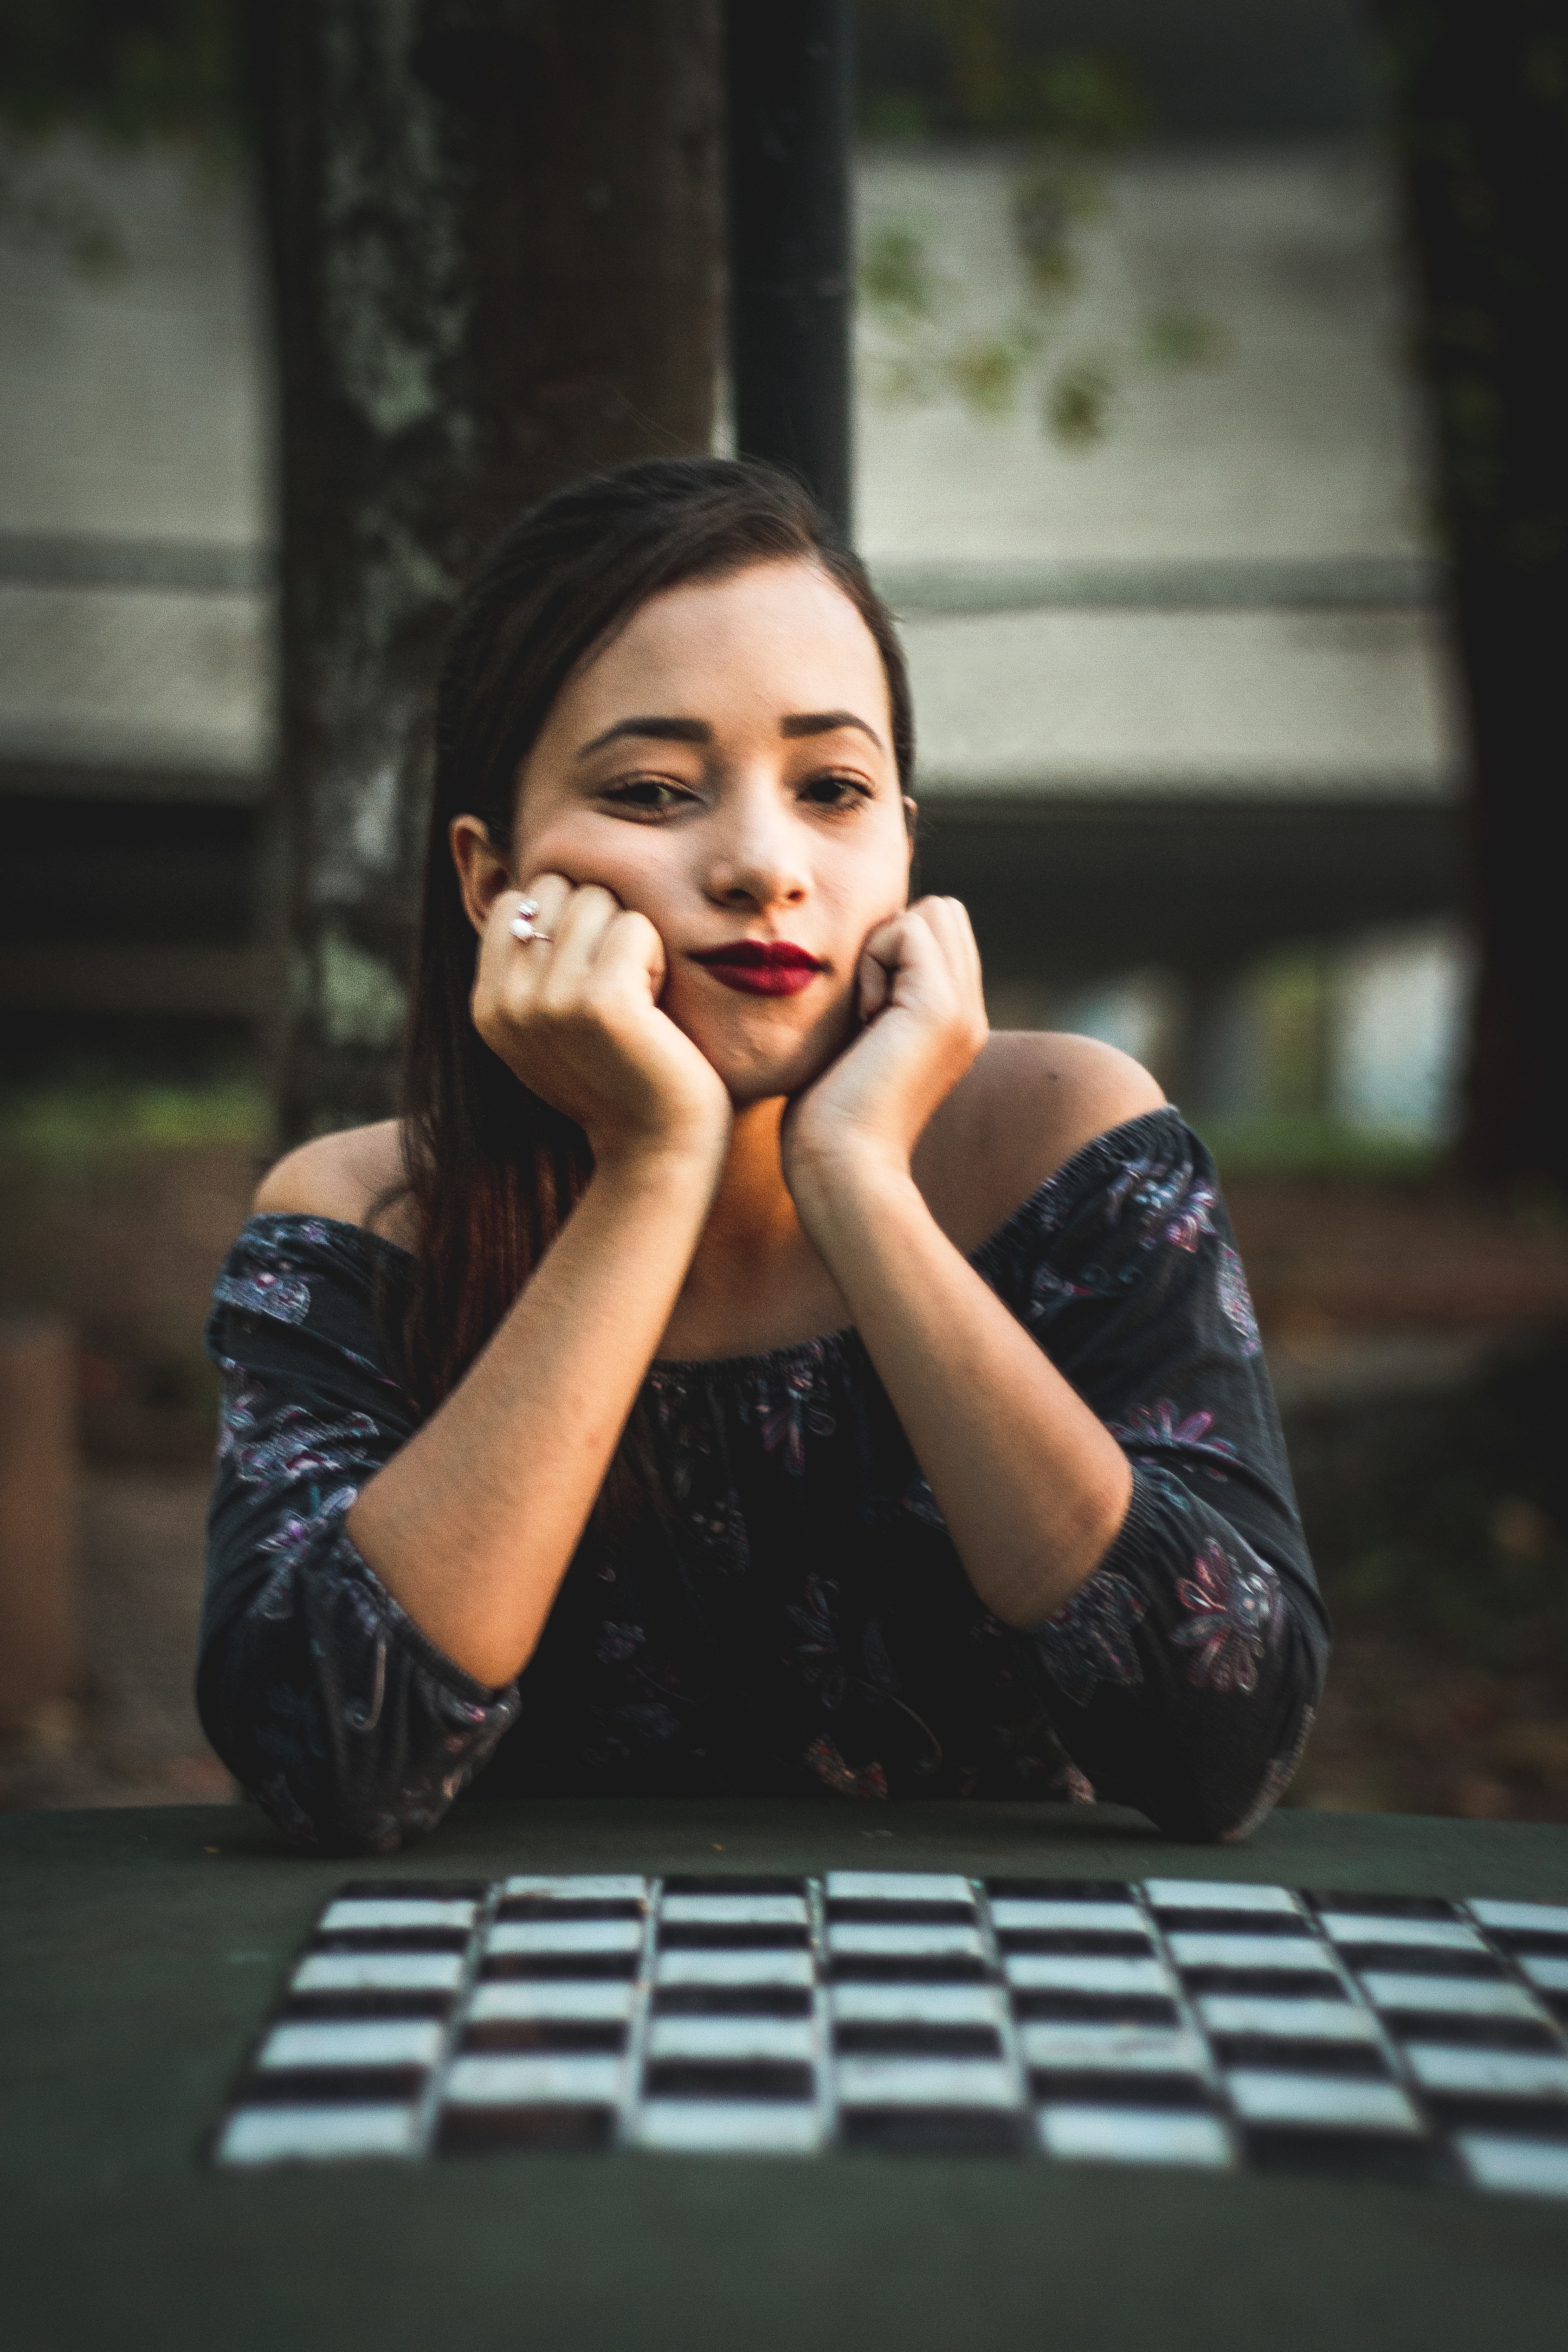
face, beauty, lady, lip, skin, head, snapshot, eye, fashion, photography, photo shoot, hand, model, smile, mouth, finger, black hair, flash photography, portrait photography, sitting, flesh, brown hair